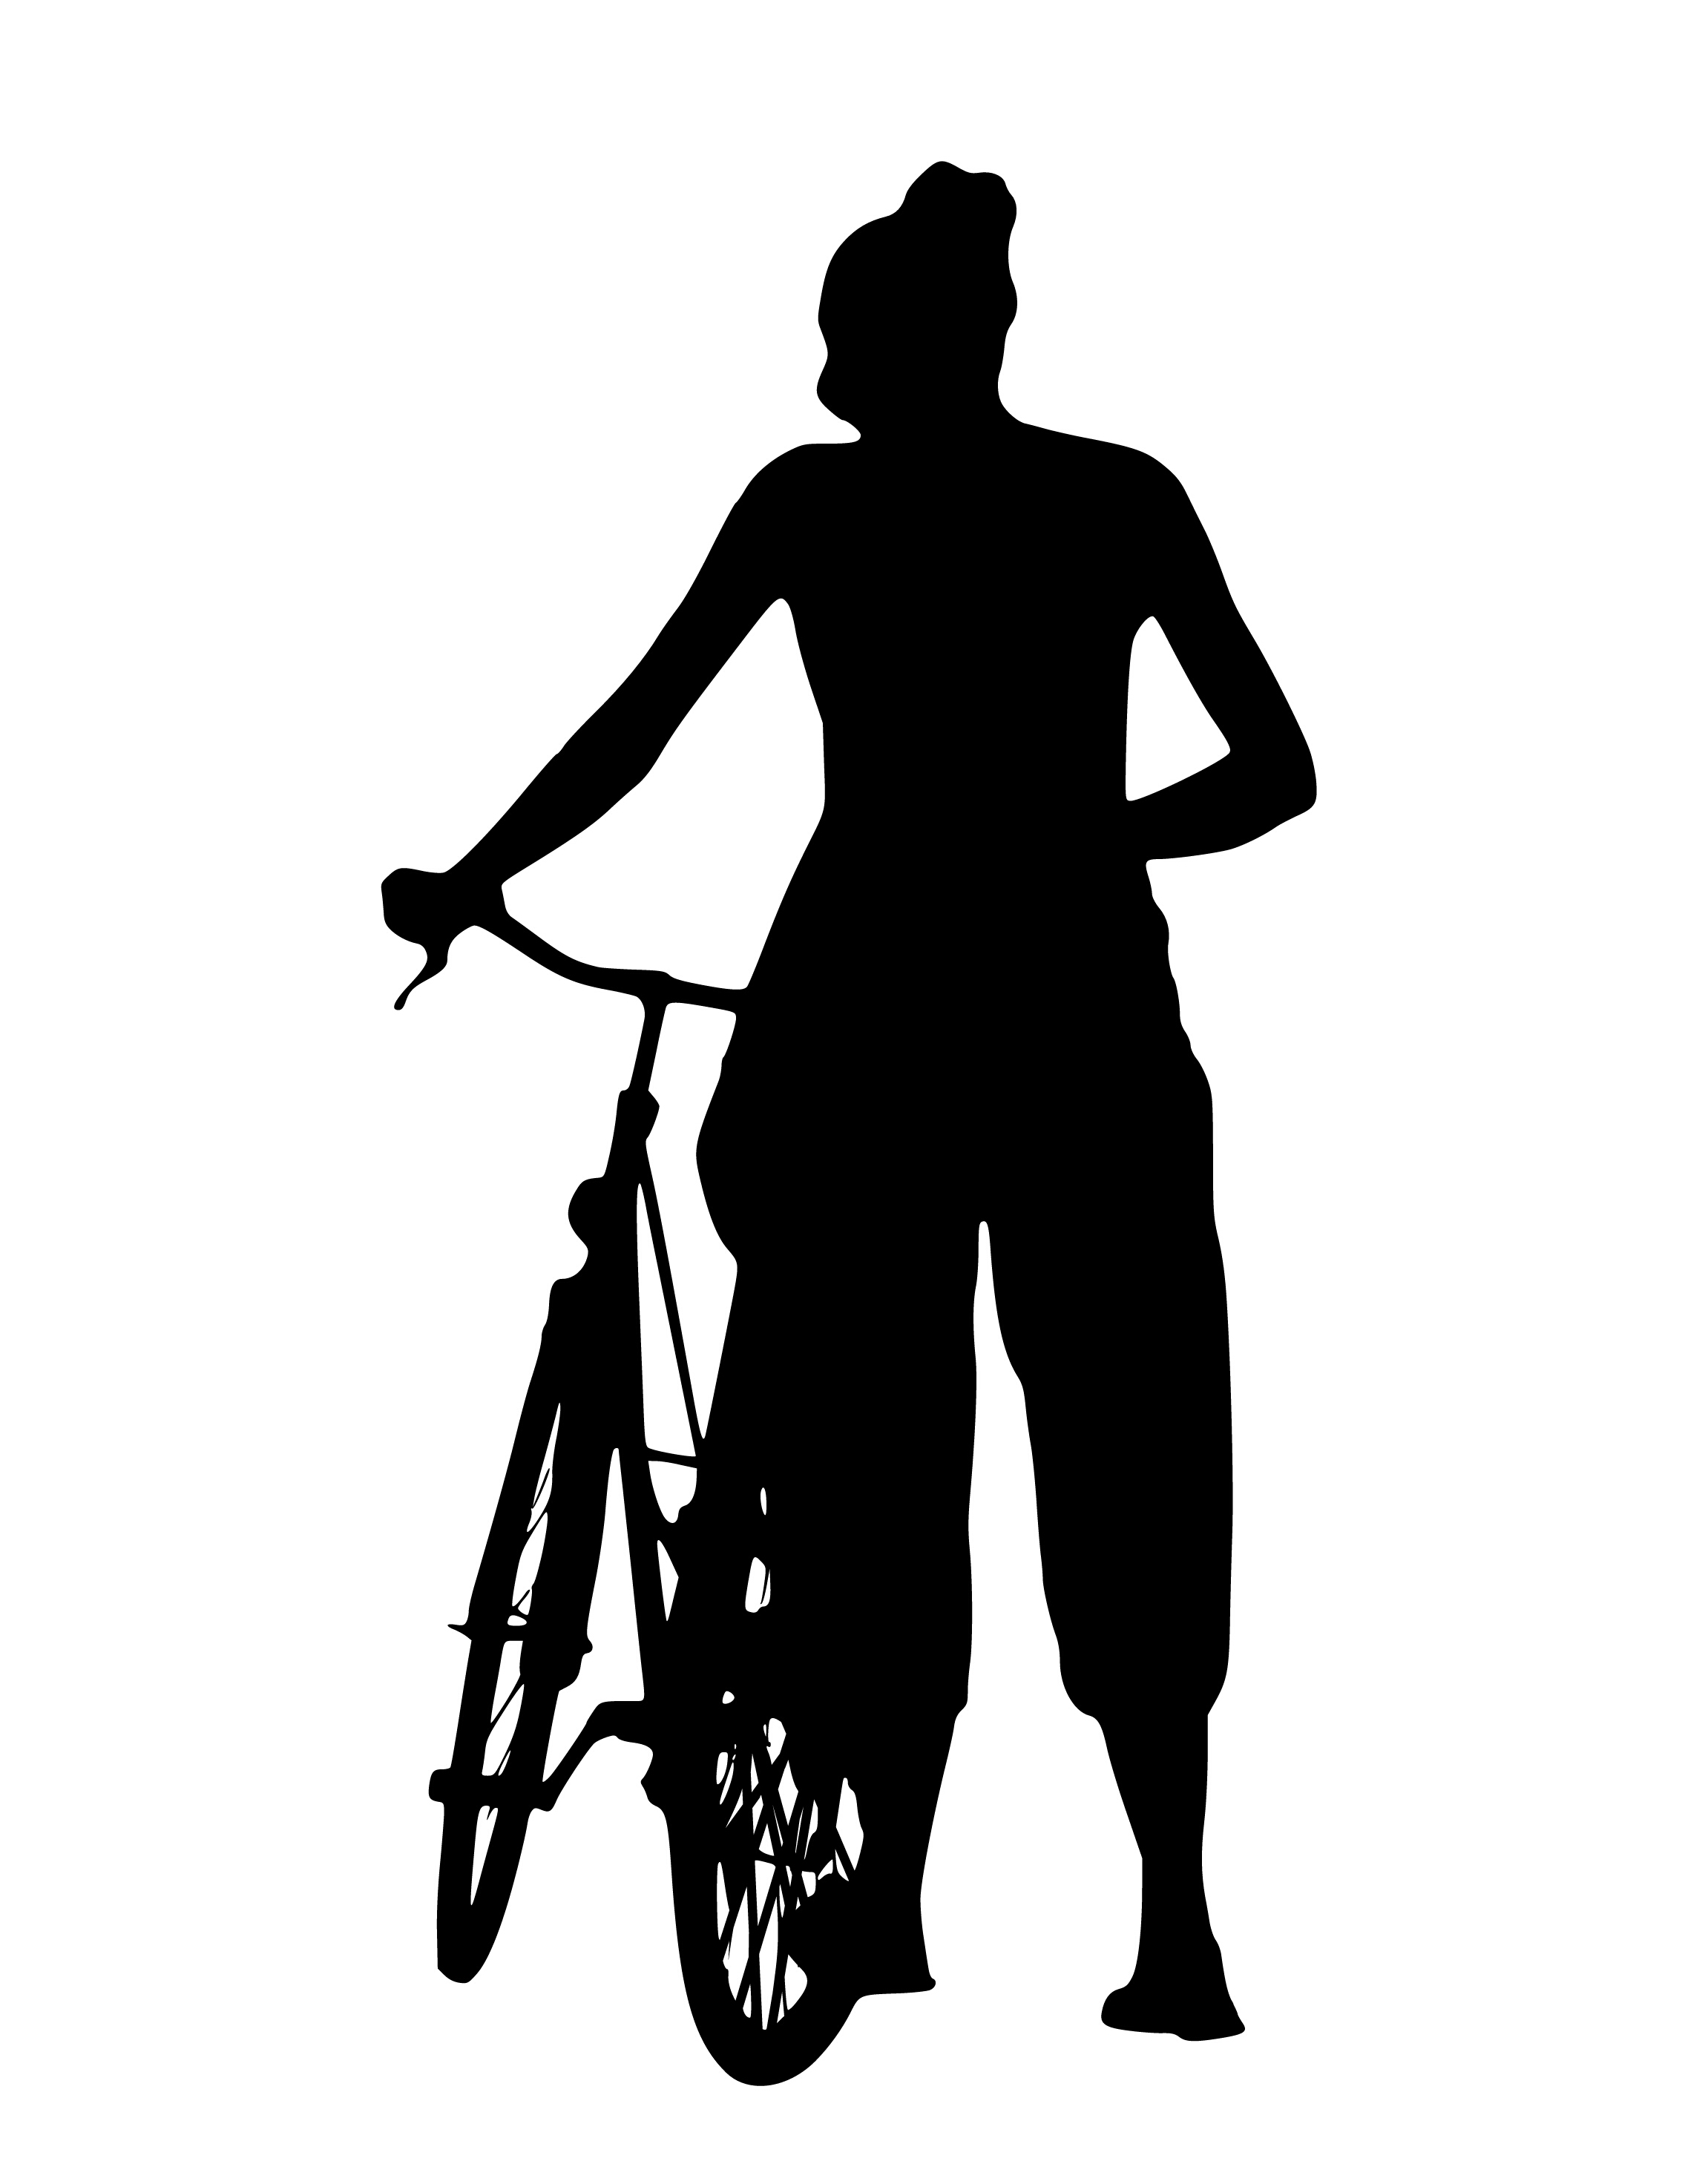
silhouette, girl, bicycle, bike, cycling, walking, woman, back, road, black, black and white, sports equipment, standing, male, bicycle accessory, vehicle, joint, headgear, product, monochrome, monochrome photography, font